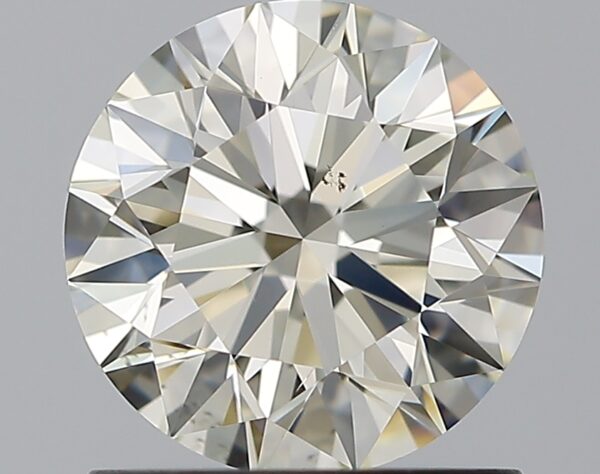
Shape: round
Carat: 1.08
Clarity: VS2
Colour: M
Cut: EX
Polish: EX
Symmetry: EX
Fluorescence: N
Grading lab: GIA
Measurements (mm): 6.54 x 6.57 x 4.04